Liva Weel

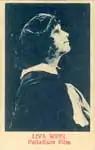

Olivia Marie Olsen (31 December 1897 – 22 May 1952), Liva Weel, was a Danish singer, comedian, and actress. Although she was trained in classical singing, her signature songs and performances were ballads.